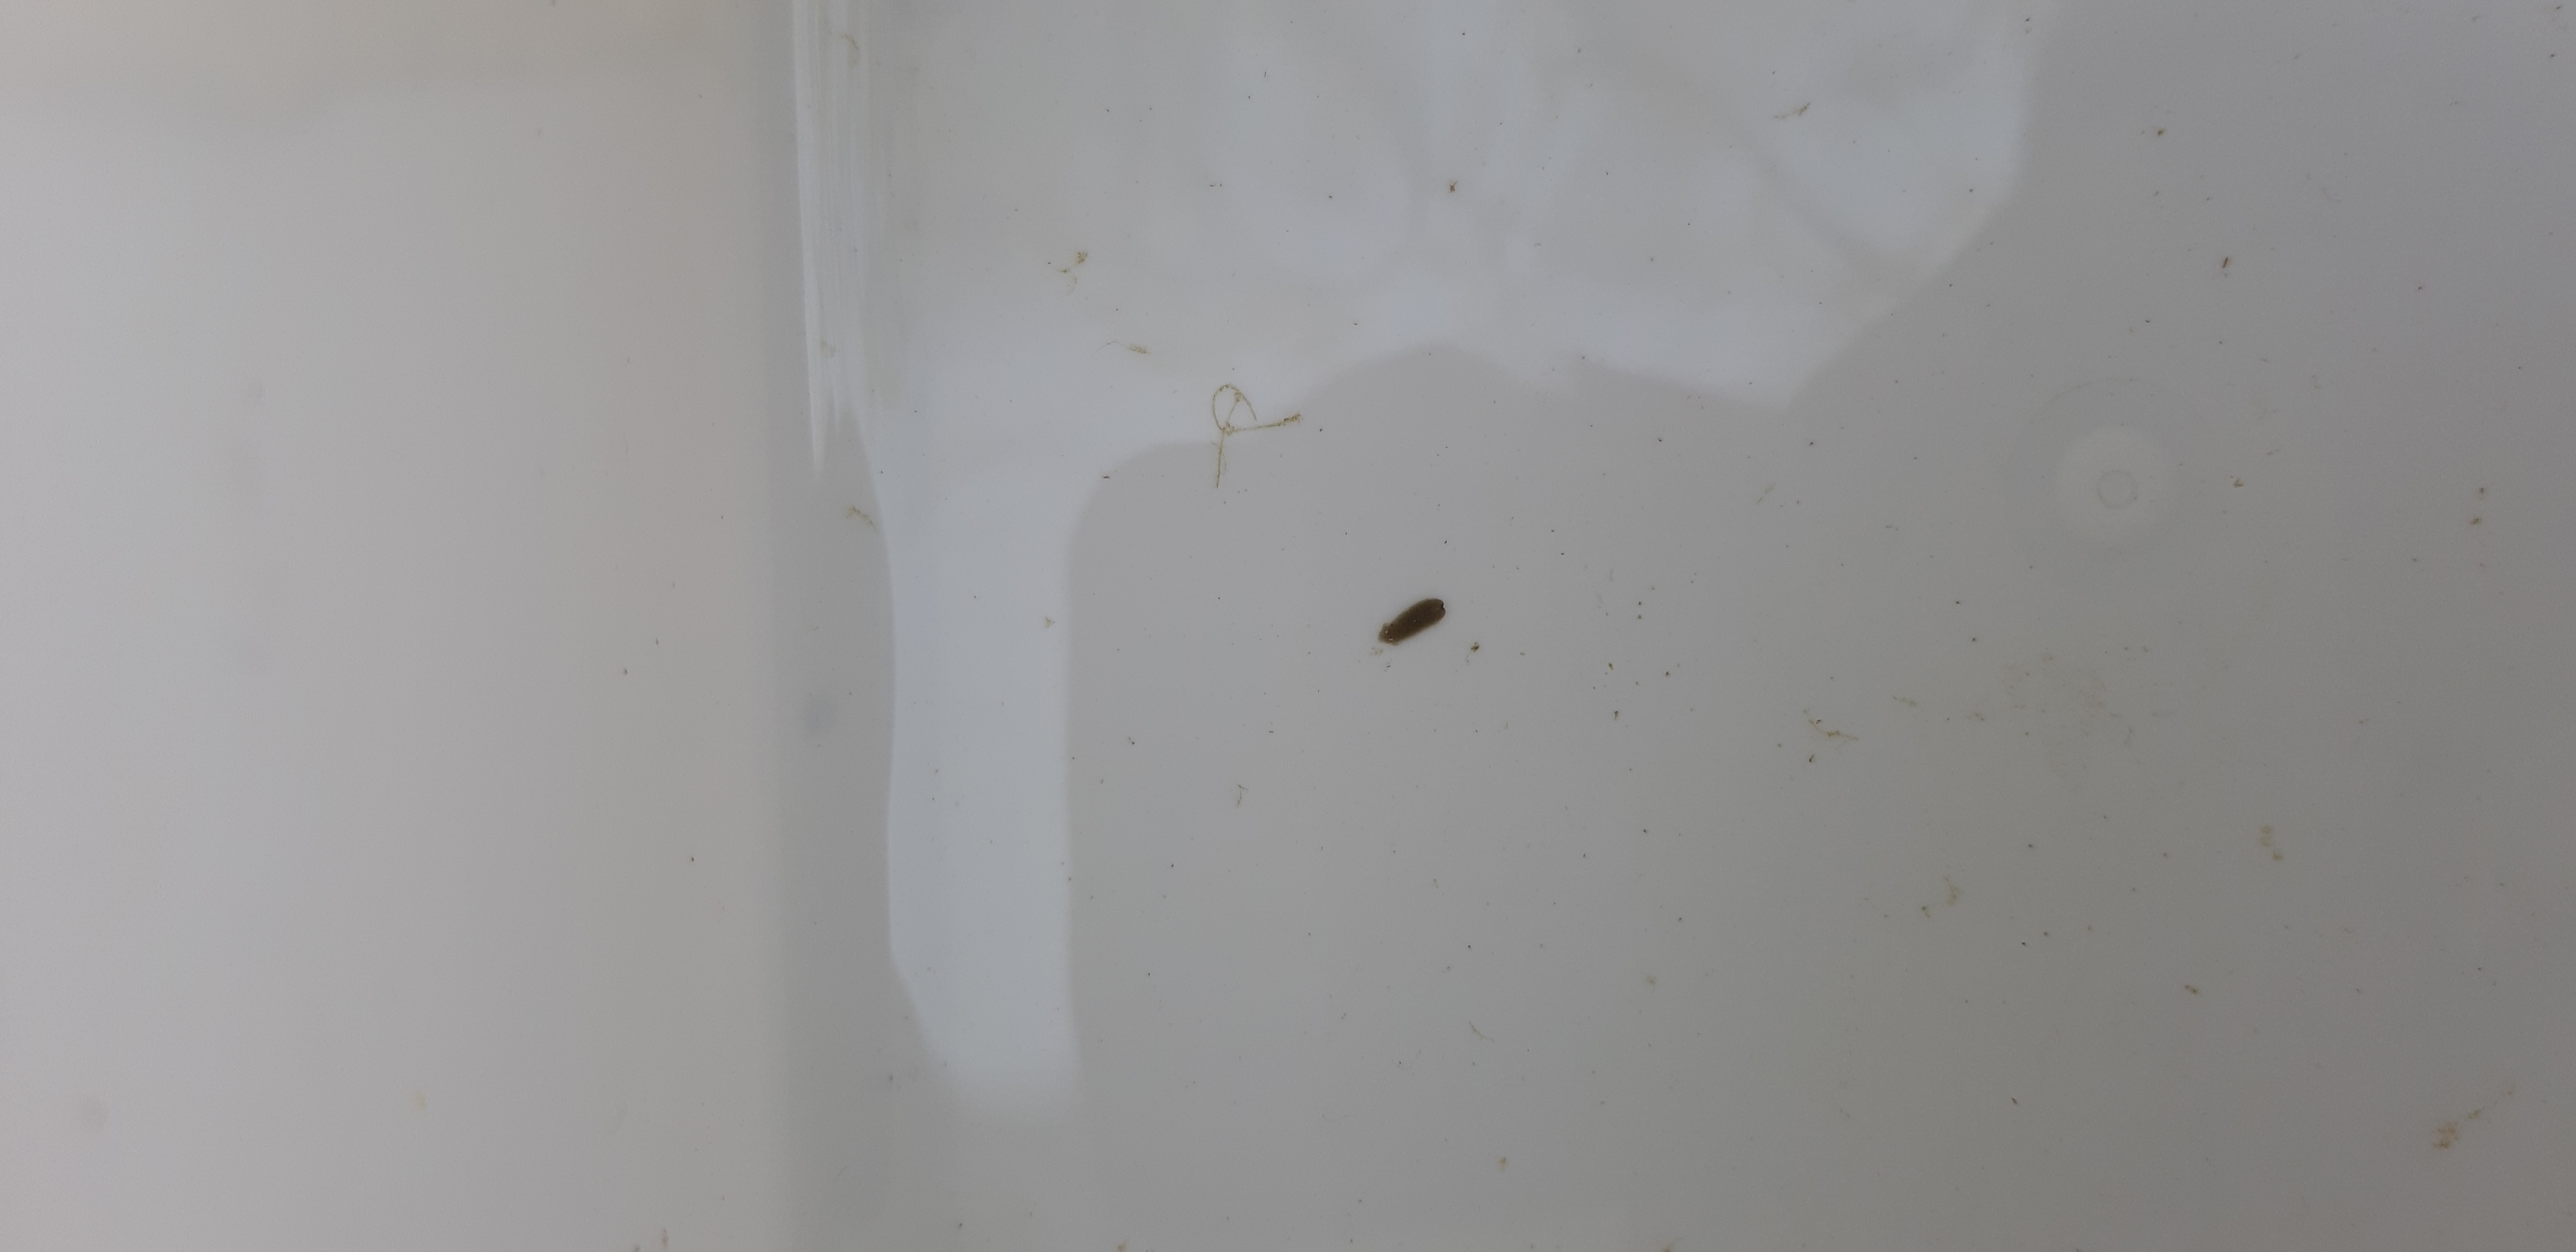
Macroinvertebrate group: flat_worms